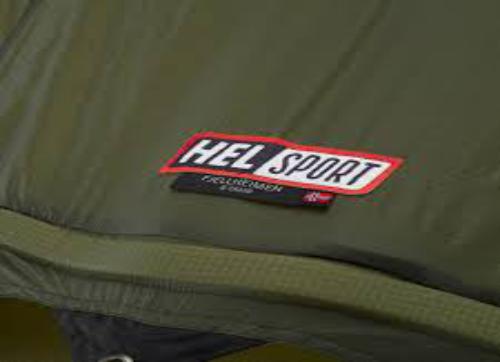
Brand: Helsport
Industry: Clothes